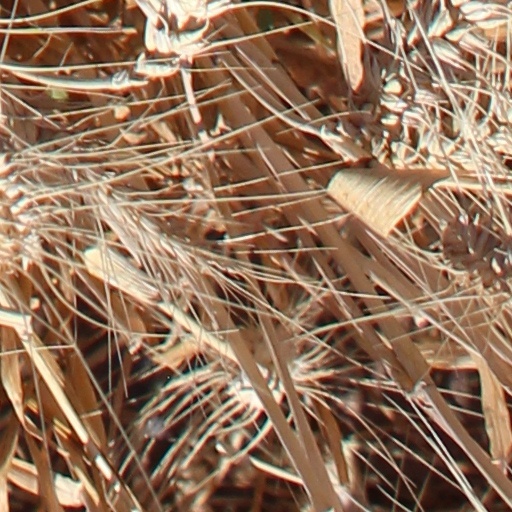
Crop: wheat